McDonald's Canada

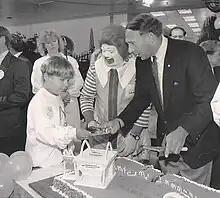
Opening of the 600th McDonald's Canada location at the SkyDome in August 1989; the McDonald's location has since been replaced by office space.

McDonalds Canada was a food sponsor at EXPO 86 with their floating restaurant nicknamed the McBarge.